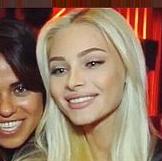
Age: 22